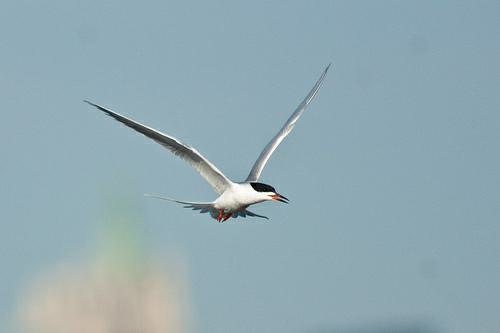
A photo of a common tern